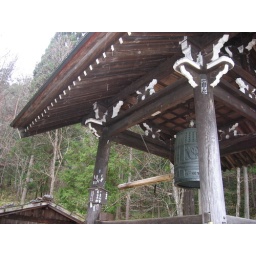
A girl actually climbed in and rung this bell twice using the hanging wooden device.